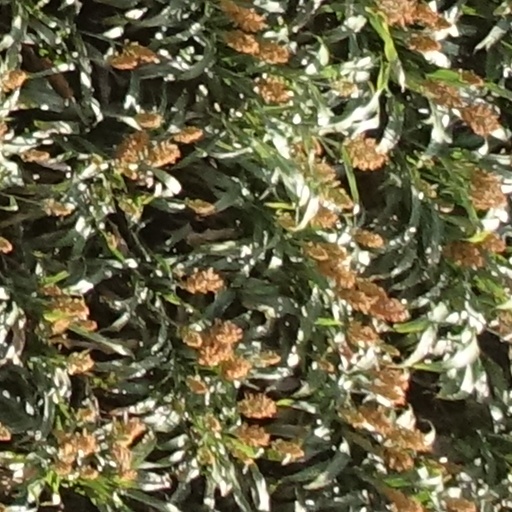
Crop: sorghum